Robert Mitchum

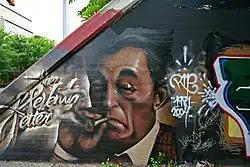
Krog Street Tunnel mural of Mitchum in Atlanta, Georgia

One of the lesser-known aspects of Mitchum's career was his foray into music as a singer. Critic Greg Adams writes, "Unlike most celebrity vocalists, Robert Mitchum actually had musical talent." Frank Sinatra said of Mitchum, "For anyone who's not a professional musician, he knows more about music, from Bach to Brubeck, than any man I've ever known."